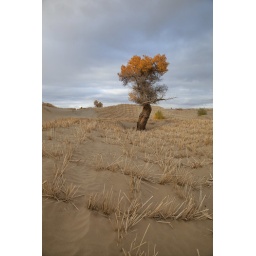
The straws are put up in squarish form to prevent sand from &amp;quot;moving&amp;quot; onto the road